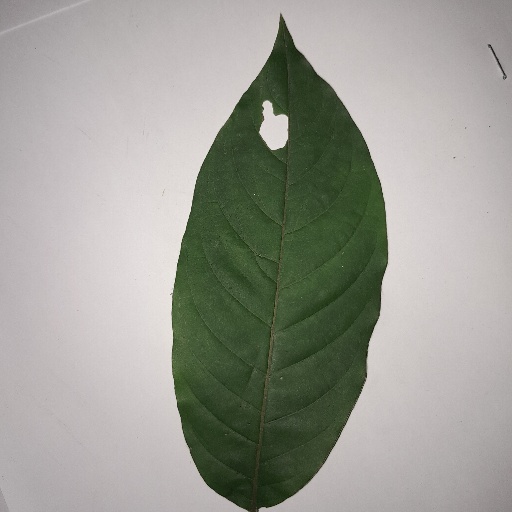
Species: HariTaki
Leaf condition: Shot Hole